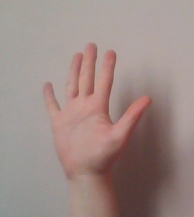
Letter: sheen